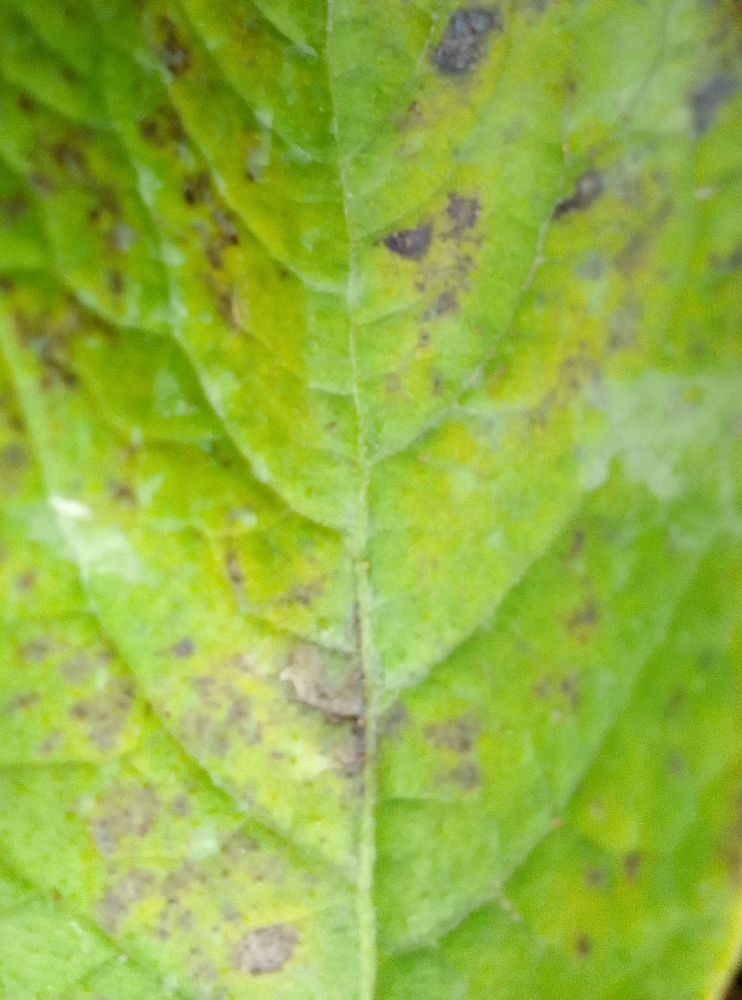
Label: Early blight